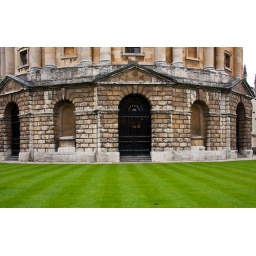
I am in awe of the green grass of England.